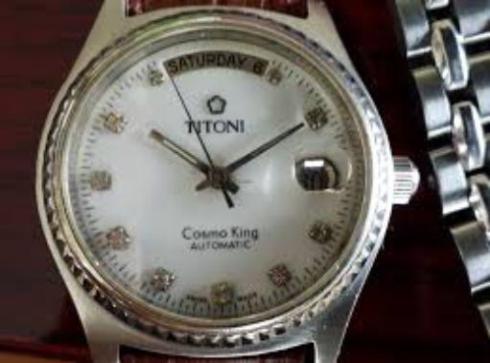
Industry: Clothes